Zwin

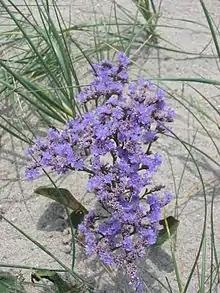
Sea lavender blossoms in August–September

The Zwin is a nature reserve at the North Sea coast, on the Belgian–Dutch border. It consists of the entrance area of a former tidal inlet which during the Middle Ages connected the North Sea with the ports of Sluis and Bruges inland.